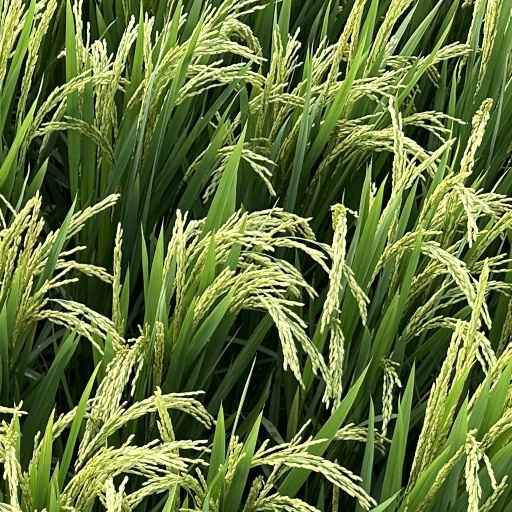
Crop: rice